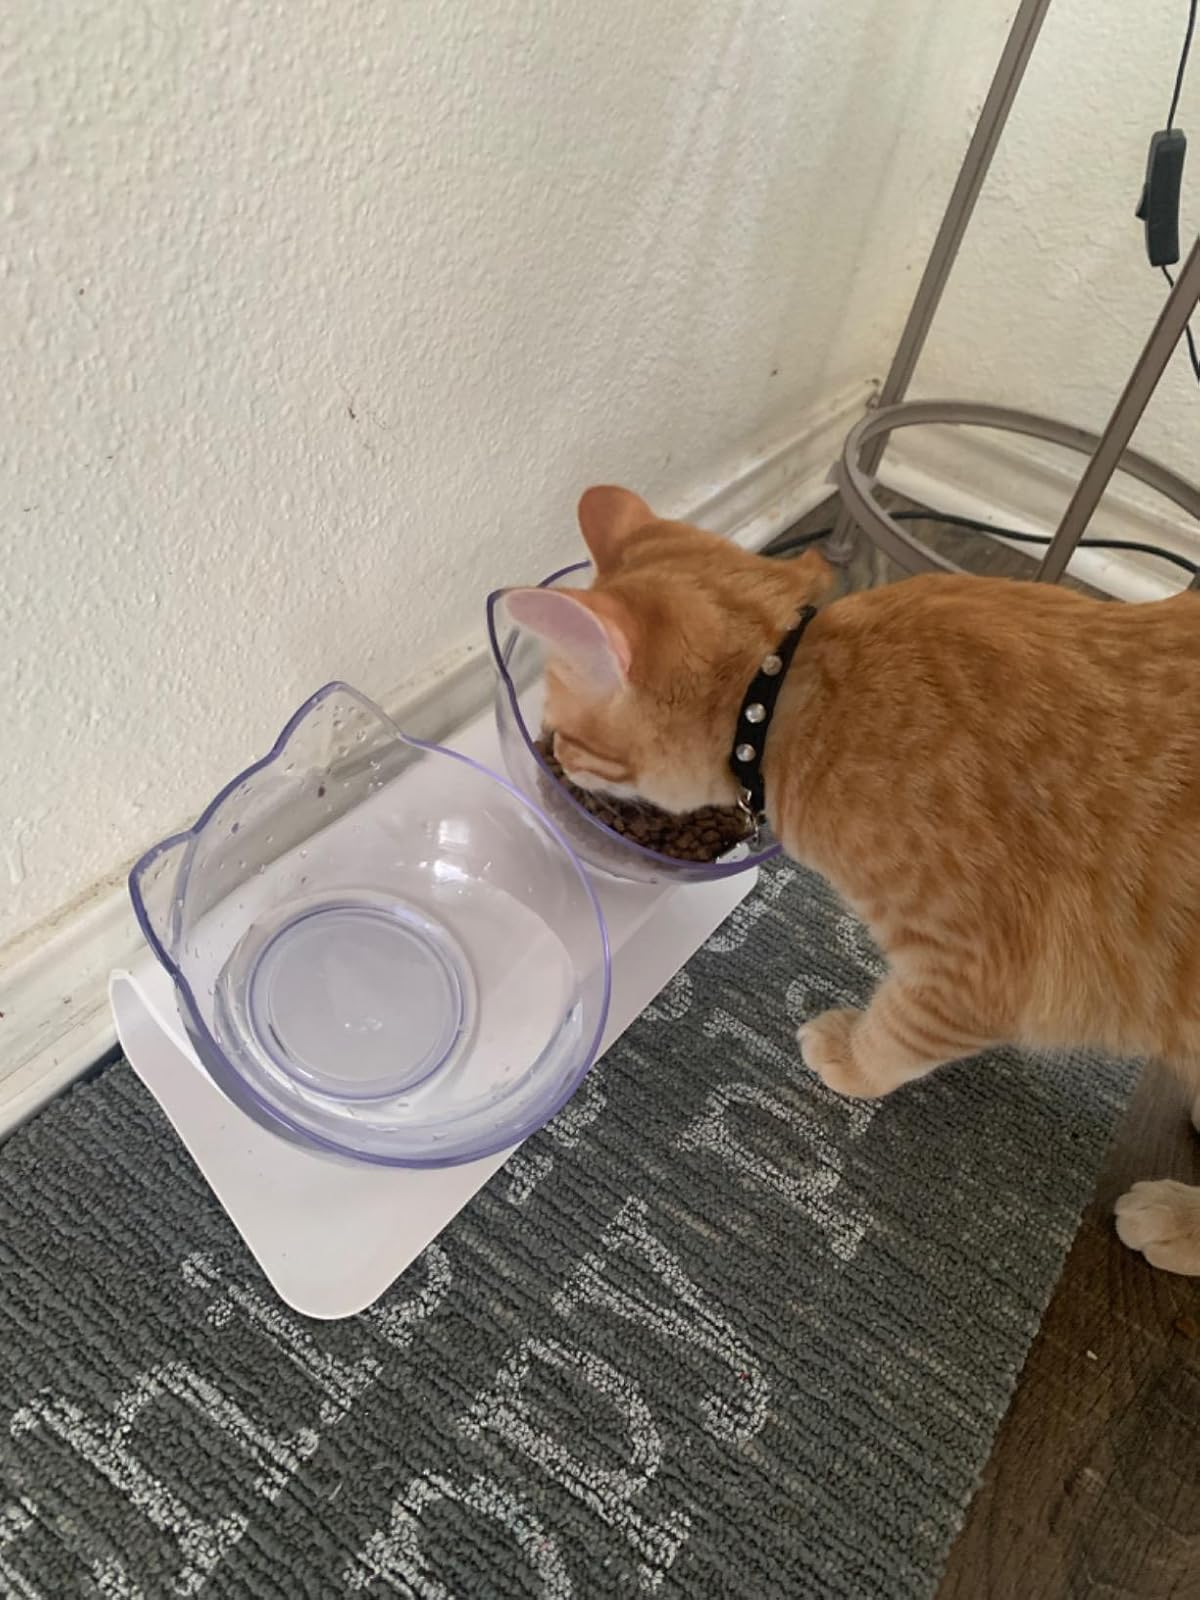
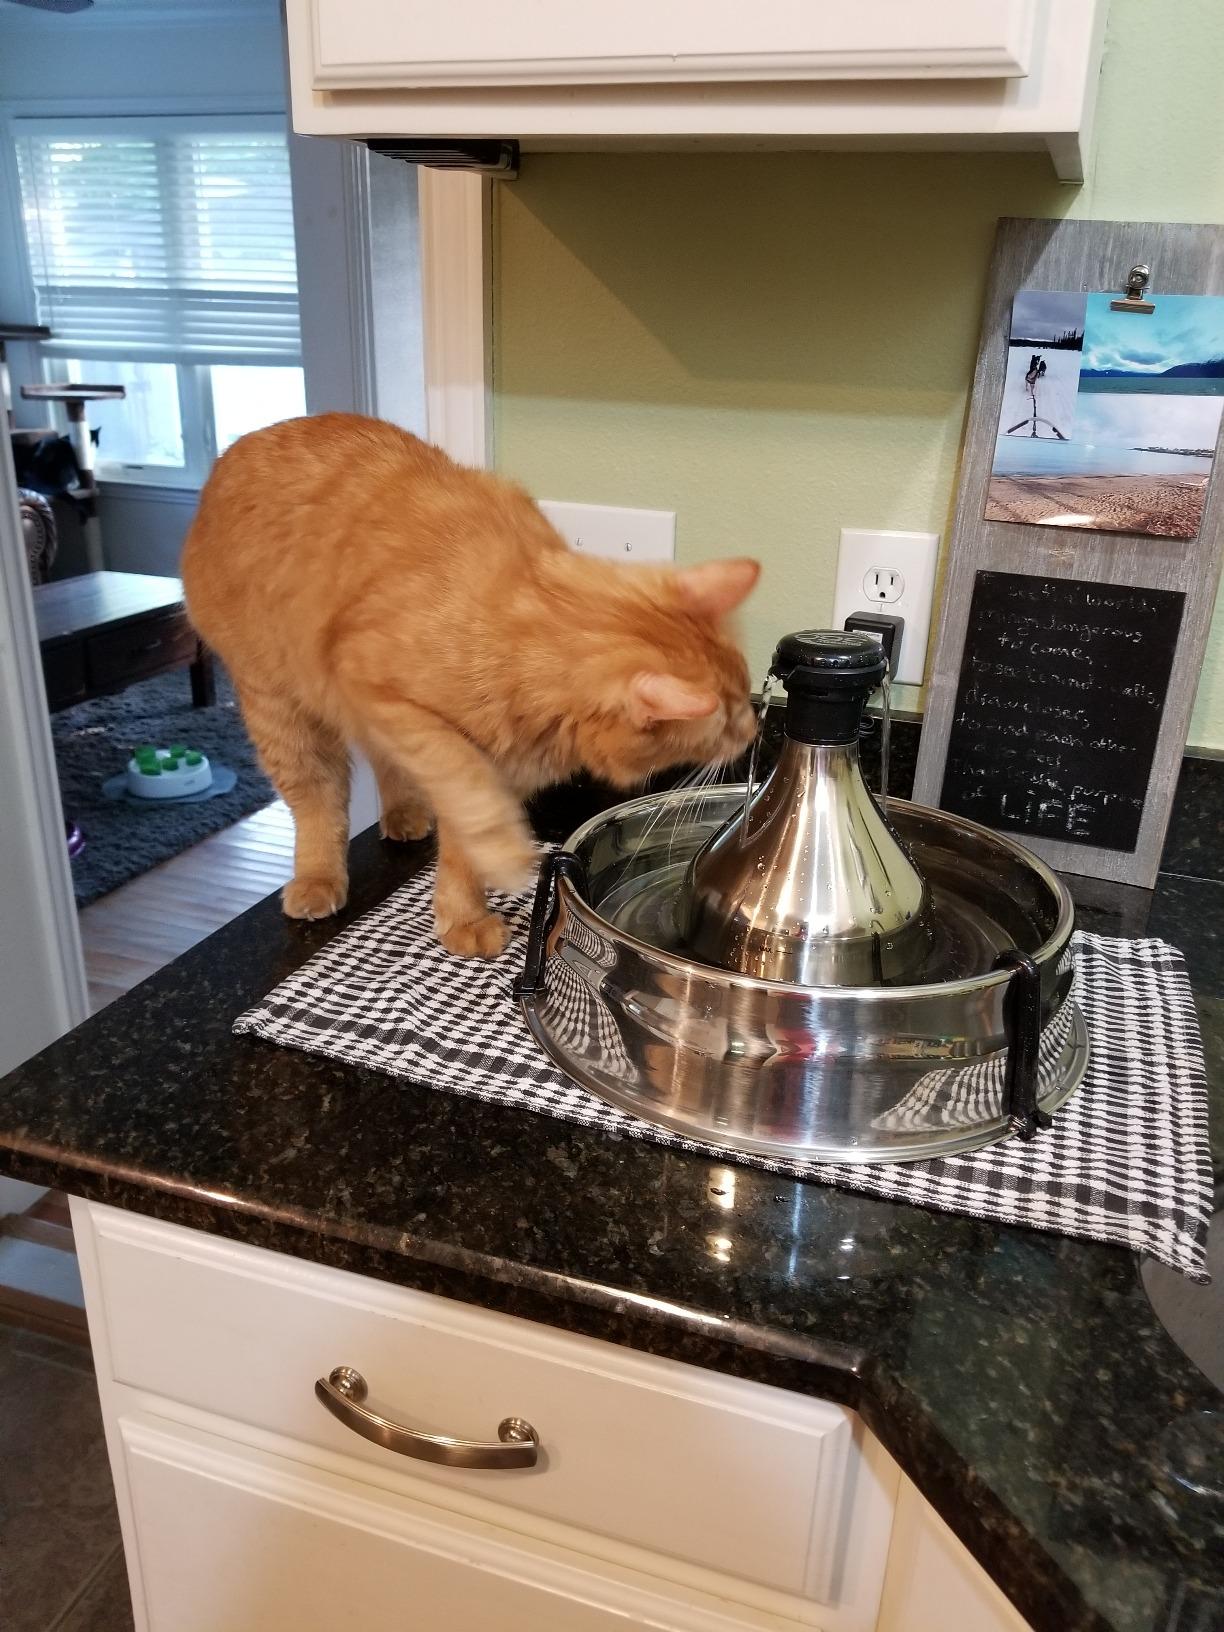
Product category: items_bowl
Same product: no